Thomas Weld (of Lulworth)

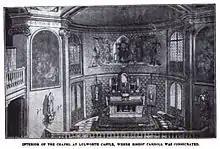
Interior of St Mary's Chapel, Lulworth Castle

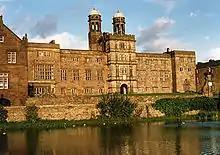
Stonyhurst college, a 1794 benefaction by Weld to the English Jesuits still under Suppression

In the absence of public catholic worship, the Welds were accustomed to having services celebrated by a personal chaplain in a chapel space within the castle. One of these came to them fleeing the French Revolution. He was a French ordained Jesuit priest, named Jean Grou, who as well as fulfilling his pastoral duties, was a prolific writer on spiritual matters. He stayed at Lulworth for almost a decade, until his death in 1803.